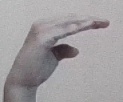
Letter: jeem